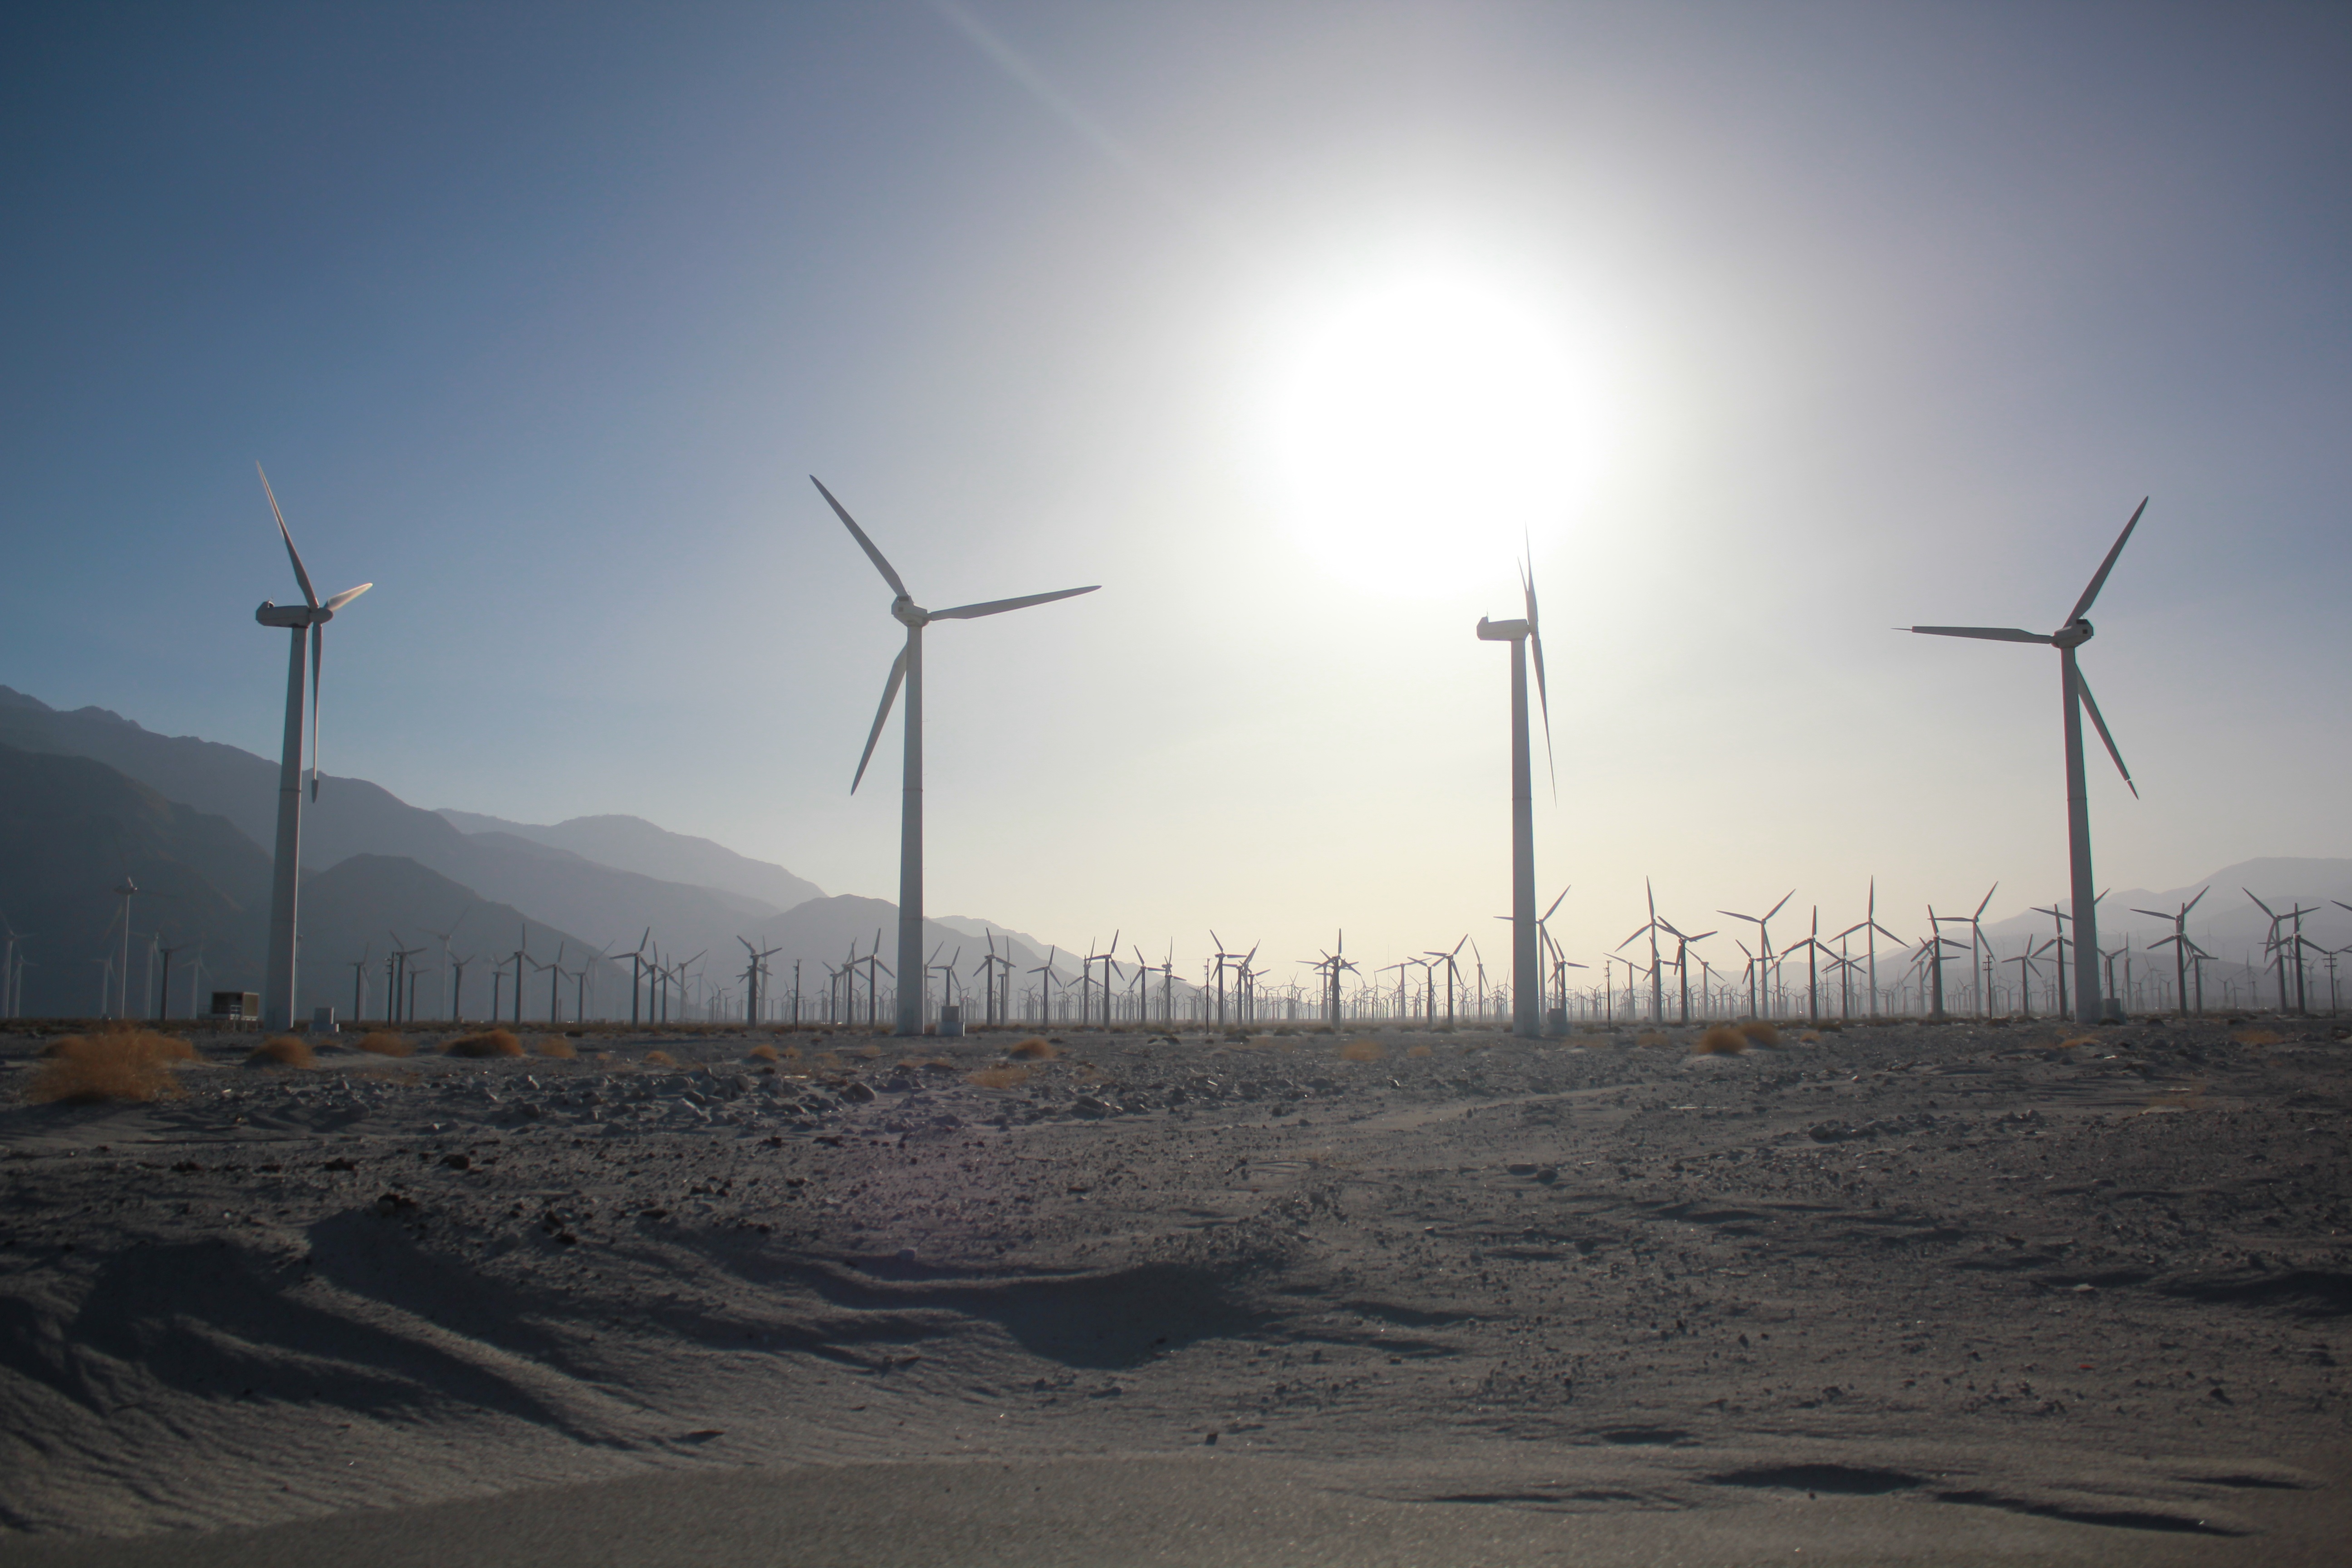
farm, windmill, wind, machine, wind turbine, energy, wind farm, torres